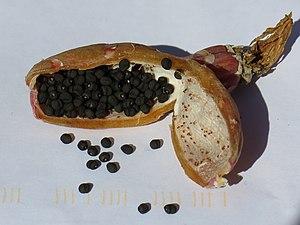
Leuchtenbergia principis est la seule espèce du genre Leuchtenbergia de la famille des cactus.